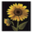
Label: sunflower